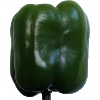
Label: green_pepper